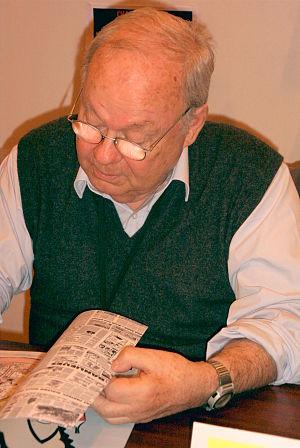
Charlie Hebdo est un journal hebdomadaire satirique français fondé en 1970 par François Cavanna et le professeur Choron. Il fait une large place aux illustrations, notamment aux caricatures politiques, et il pratique aussi le journalisme d'investigation en publiant des reportages à l'étranger ou sur les domaines les plus divers : les sectes, les religions, l'extrême droite, l'islamisme, la politique, la culture. Le journal paraît tous les mercredis. Il a publié également des hors-séries à périodicité variable.
Maurice Sinet, dit Siné, né le 31 décembre 1928 dans le 20ᵉ arrondissement de Paris et mort le 5 mai 2016 à l'hôpital Bichat-Claude-Bernard dans le 18ᵉ arrondissement de Paris, est un dessinateur et caricaturiste français.
L'affaire Siné est une polémique fondée sur une accusation d'antisémitisme à l'encontre du dessinateur et caricaturiste politique français Siné, de son vrai nom Maurice Sinet.
Chronologie de la bande dessinée :